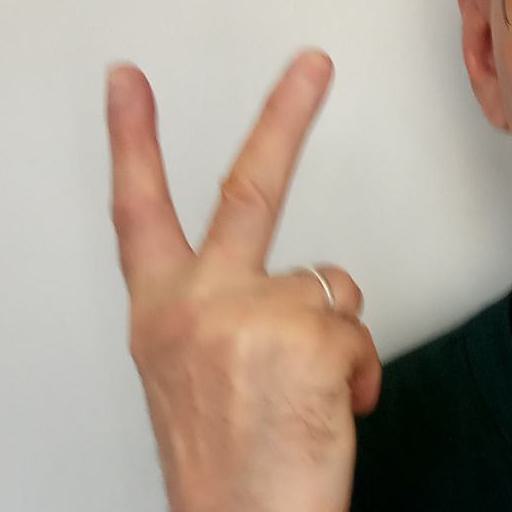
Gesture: peace_inverted